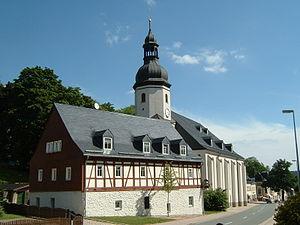
Schönheide est une commune de Saxe, située dans l'arrondissement des Monts-Métallifères, dans le district de Chemnitz.